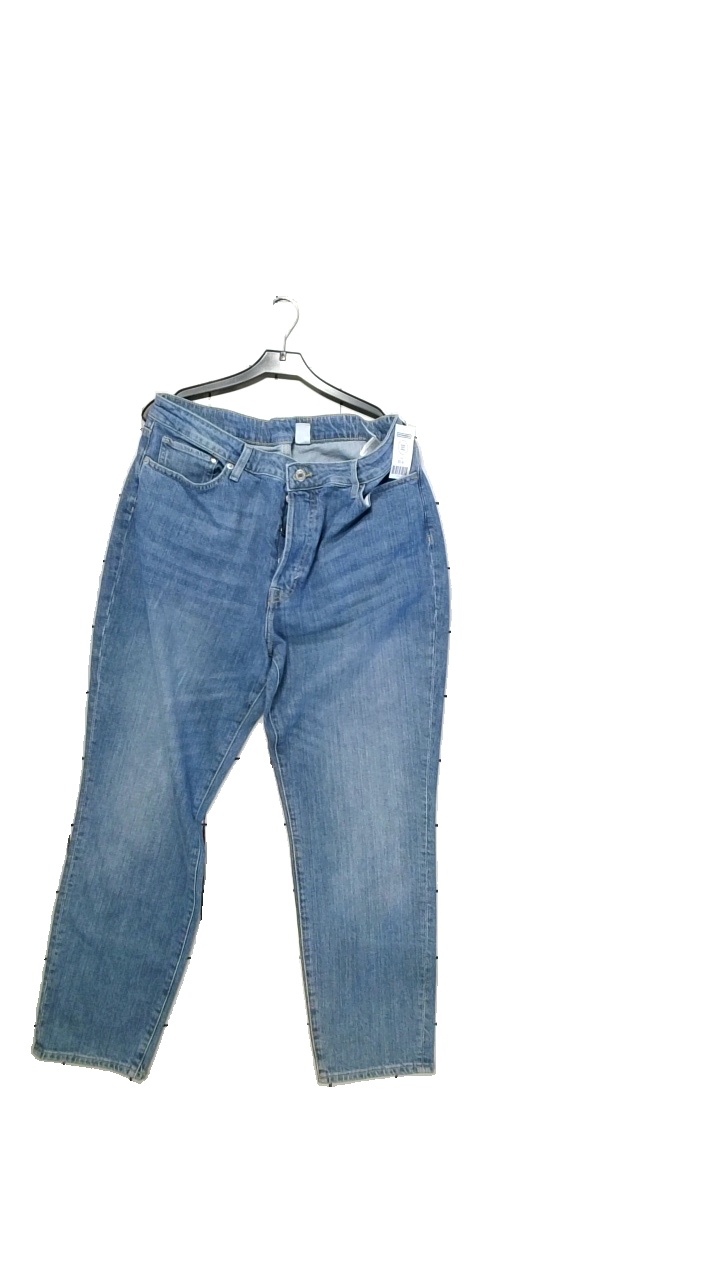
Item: Jeans (Ladies)
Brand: H&m
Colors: Blue
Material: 98% cotton, 2% elastane
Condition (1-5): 4
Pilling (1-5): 5
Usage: Reuse
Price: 50-100